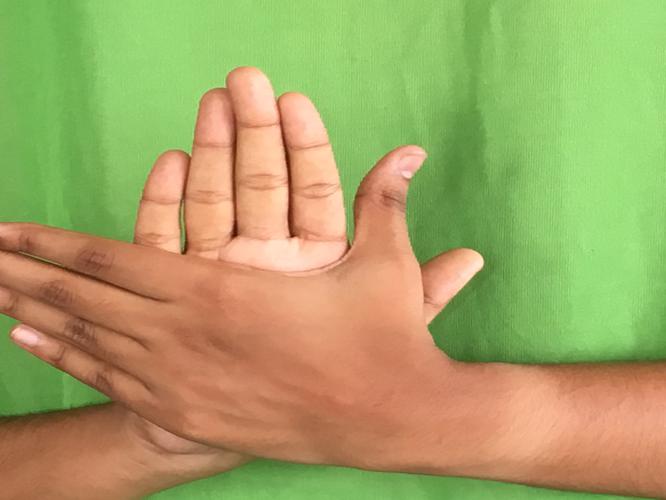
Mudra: Chakra
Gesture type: double_hand